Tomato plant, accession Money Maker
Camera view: vertical (180 deg); turntable rotation: 300 degrees
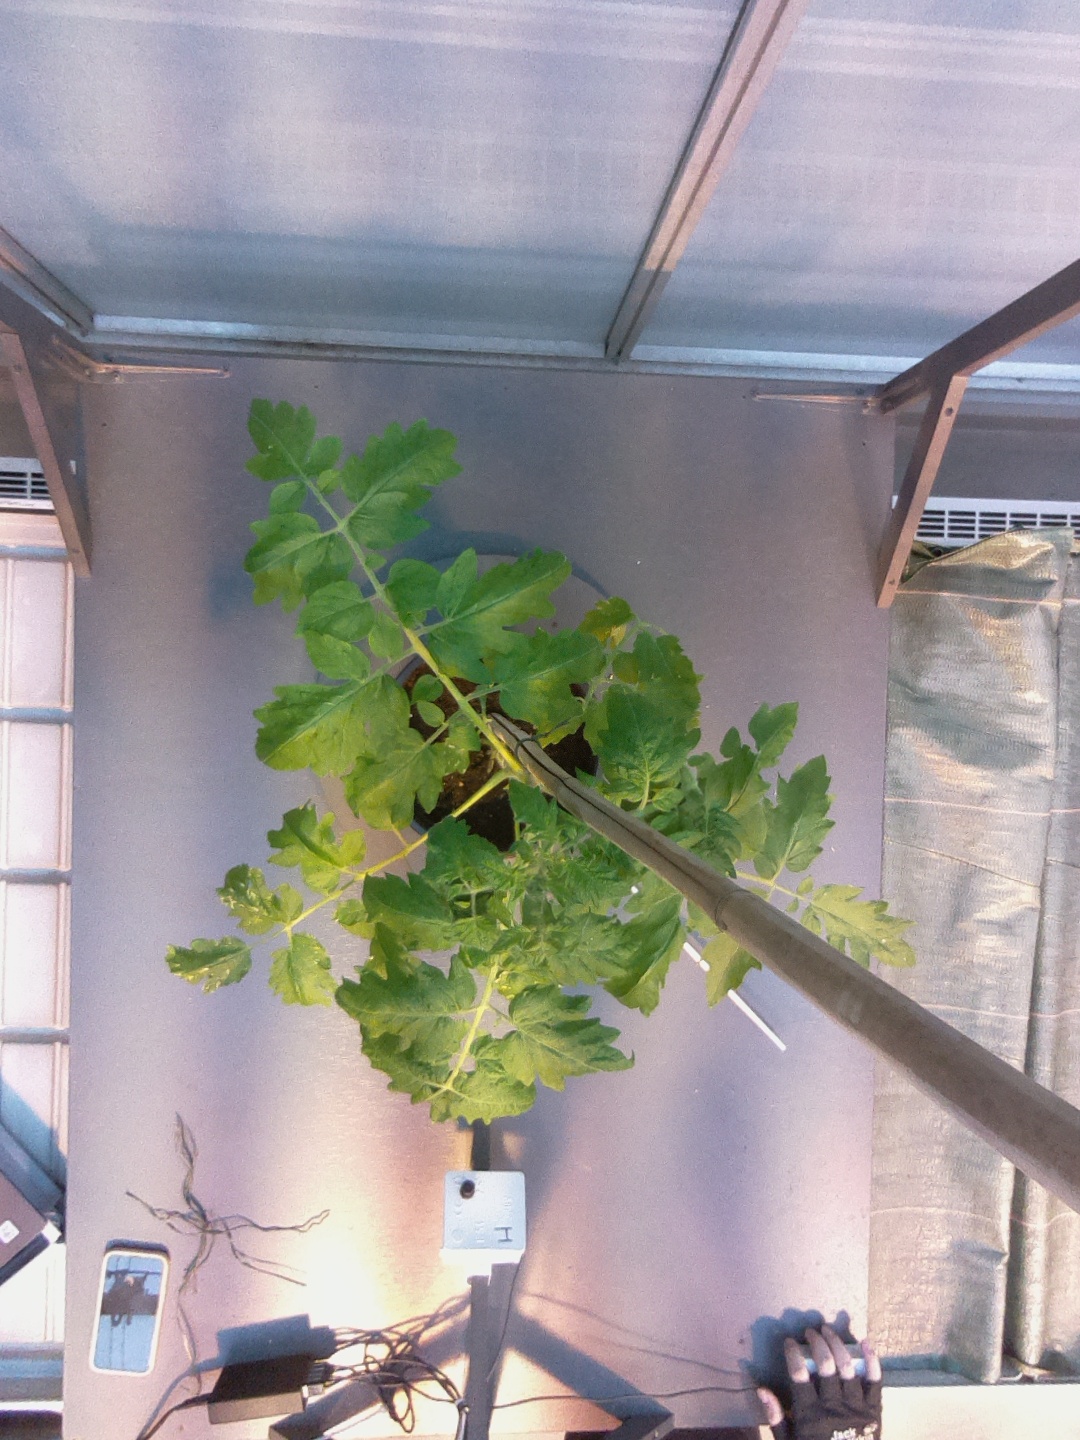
BBCH growth stage 51: First inflorence visible, visible closed flower bud